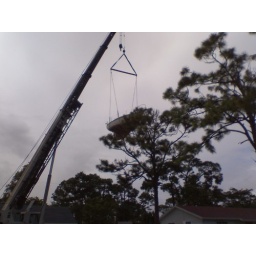
Coming up over the house and trees - 80 feet in the air.